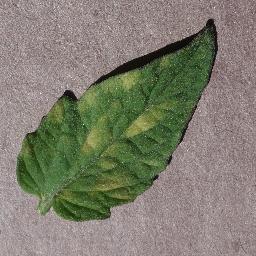
Label: Tomato___Leaf_Mold